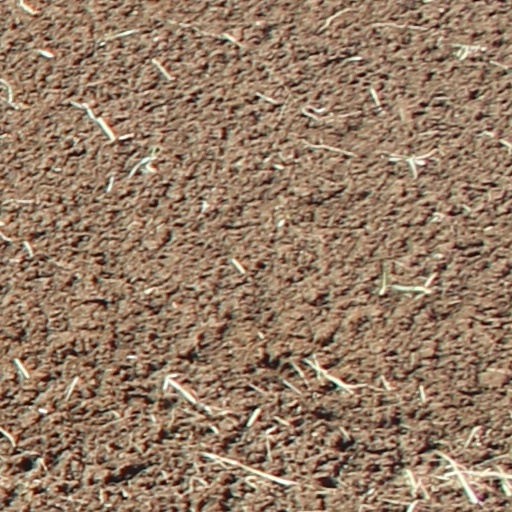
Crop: wheat